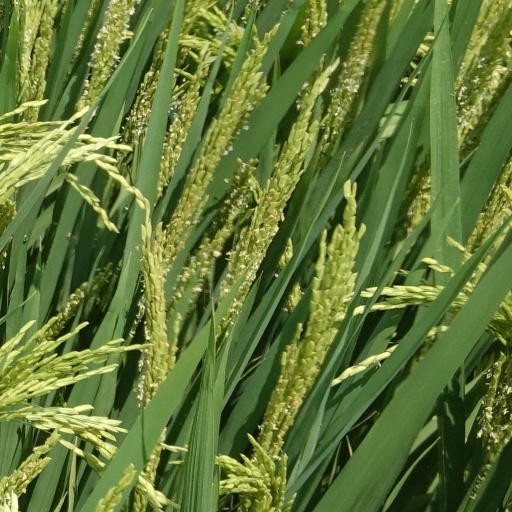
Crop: rice